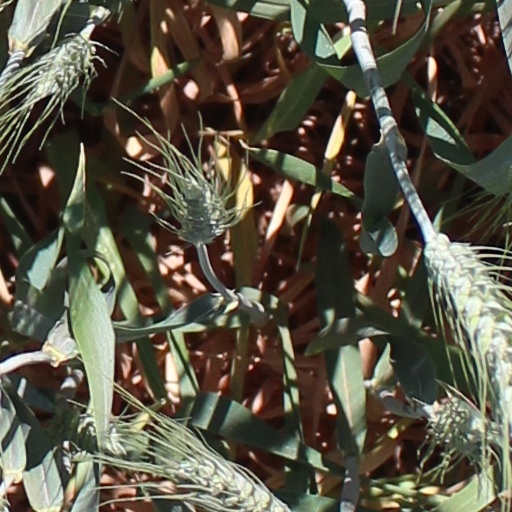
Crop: wheat